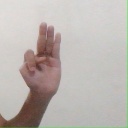
अक्षर: भ